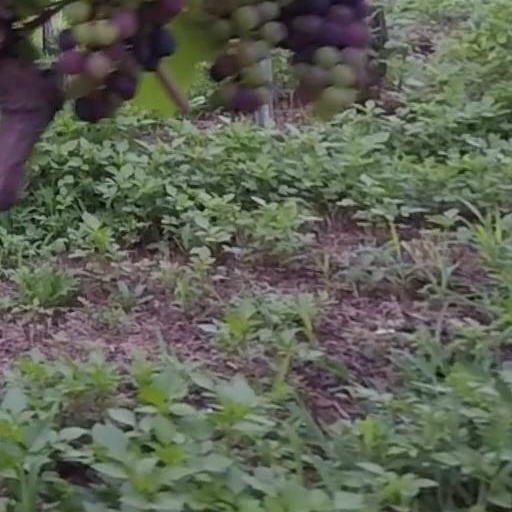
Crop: grape